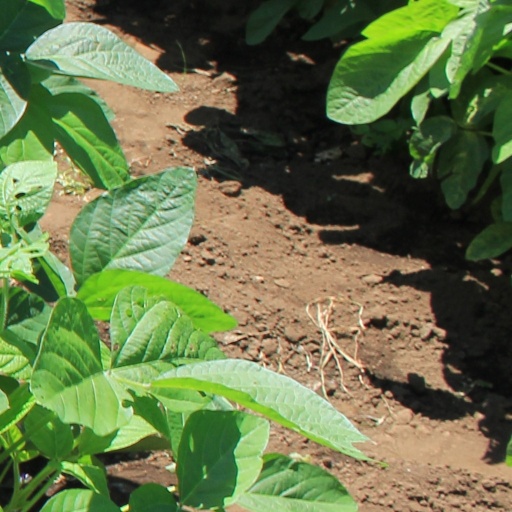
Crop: soybean